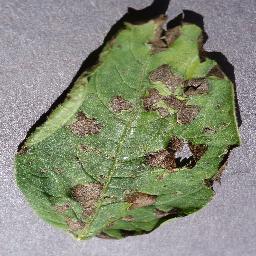
Etiqueta: Tizon_Temprano